Patrice Bernier

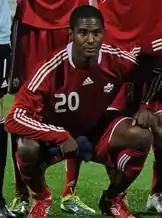
Bernier with Canada in 2010

Bernier signed for Tromsø IL in the summer of 2004. He was picked up from the Norwegian 1st division team Moss F.K. for less than 500,000 NOK (approx. €63,000 or $75,000 USD). An almost complete midfielder, he was very aggressive, with good technique, a fine passing foot, heavy shot, and exceptional running capacity. He delivered the best stamina test results in the history of Tromsø, surpassing even former Tromsø player Morten Gamst Pedersen. After a spectacular autumn season and a fine spring for Tromsø, they refused an offer of 10 million NOK (approx. €1.3 million) for him from the Turkish club Beşiktaş.